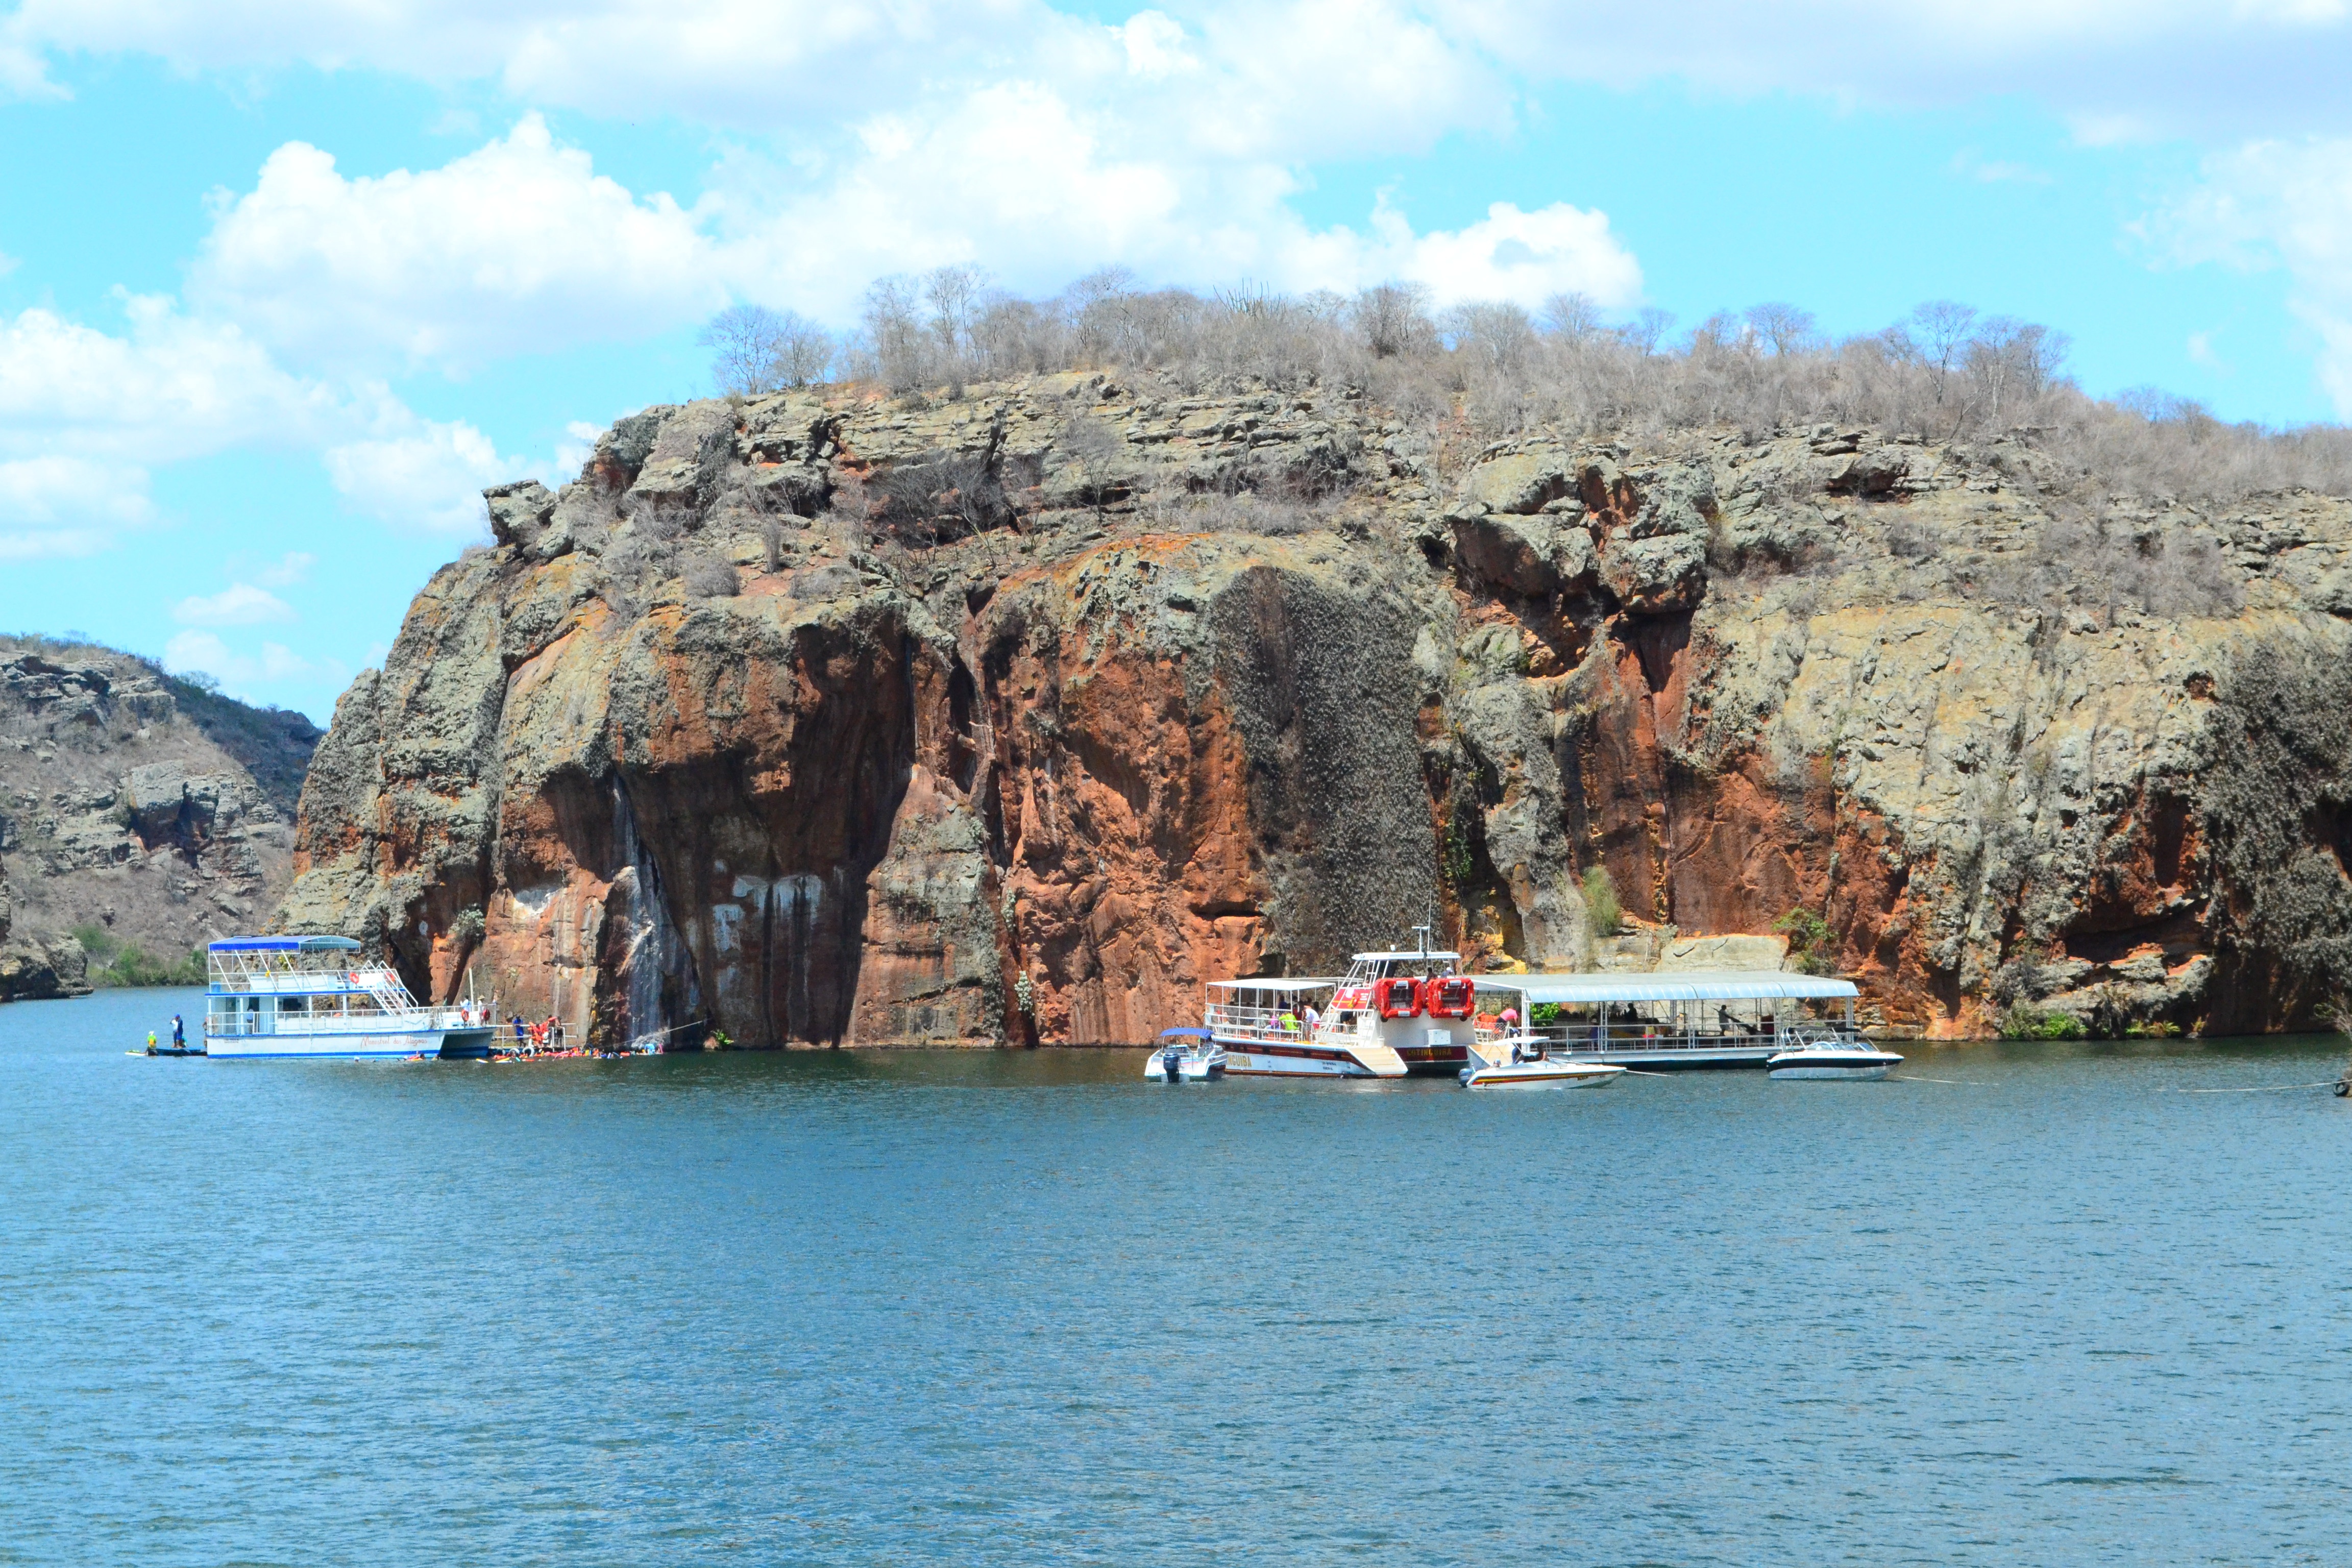
sea, coast, rock, ocean, vacation, cliff, cove, vehicle, bay, island, terrain, cape, islet, landform